USS Constellation (1854)

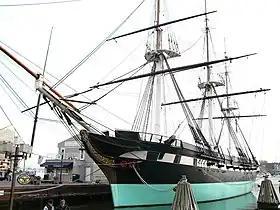
"Constellation" in 2012

"Constellation" was renamed "Old Constellation" on 1 December 1917, since the name was to be used for a new that had been ordered. In 1920, the Navy stopped training sailors in handling sails and rigging, significantly reducing "Old Constellation"s activity. On 24 July 1925, the ship reverted to her original name when the battlecruiser was scrapped under the terms of the Washington Naval Treaty. "Constellation" was towed to Philadelphia on 15 May 1926 and moored alongside the protected cruiser , which had been Admiral George Dewey's flagship at the Battle of Manila Bay during the Spanish–American War in 1898. There, on 4 July 1926, she participated in ceremonies for the 150th anniversary of the signing of the Declaration of Independence. Following the celebration, she was dry-docked in Philadelphia for maintenance and then was towed back to Newport in November.